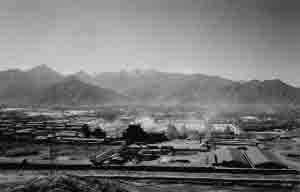
Lhassa, ou Rasa dans la période pré-bouddhique, est une ville-préfecture, capitale du Tibet, région autonome de la république populaire de Chine depuis 1965.
La prison de Drapchi, connue en chinois sous l'appellation de « prison Di Yi Jianyu-No 1 », est la plus grande prison du Tibet, sise dans la capitale Lhassa.
À Lhassa, jusqu'au milieu du XIXᵉ siècle, les condamnés étaient soit enfermés dans la prison d'État de Shöl, soit confiés à un gouverneur de district qui était responsable de leur garde. Certains criminels étaient condamnés à porter des chaînes et à mendier dans les rues afin de subvenir à leurs besoins.